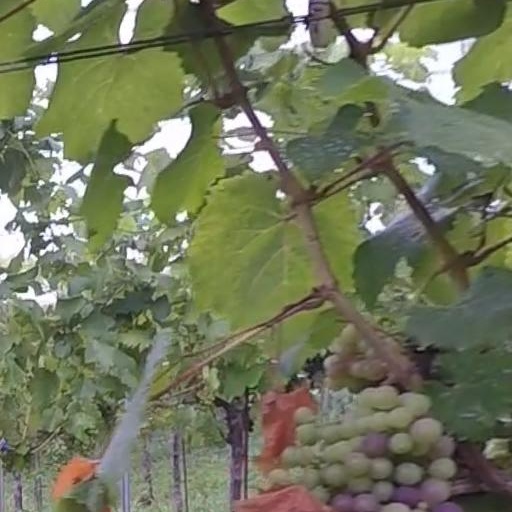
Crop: grape